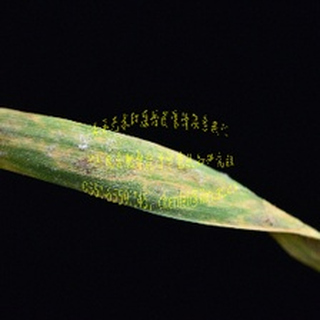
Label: wheat_mildew